1978 Sugar Bowl

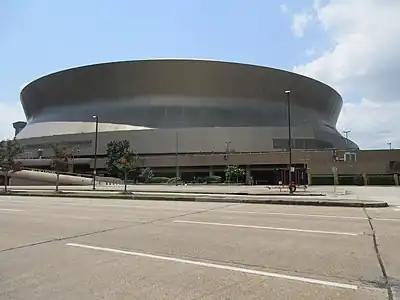
The Louisiana Superdome in New Orleans, Louisiana, hosted the Sugar Bowl.

The 1978 Sugar Bowl was the 44th edition of the college football bowl game, played at the Louisiana Superdome in New Orleans, Louisiana, on Monday, January 2. Part of the 1977–78 bowl game season, it matched the third-ranked Alabama Crimson Tide of the Southeastern Conference (SEC) and the #9 Ohio State Buckeyes of the Big Ten Conference.